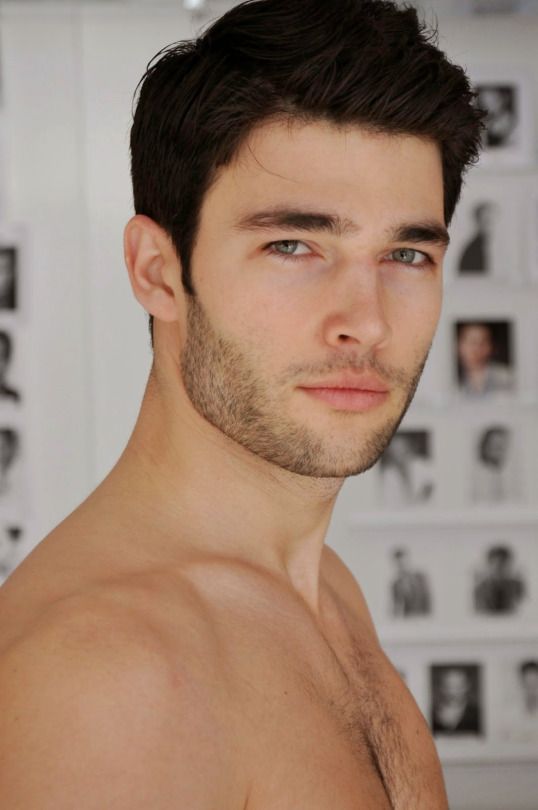
Label: Colored